Blood pheasant

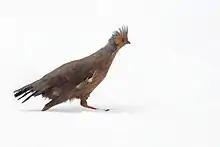
Female in Sikkim, India.

The blood pheasant has the size of a small fowl, about in length with a short, convex, very strong black bill, feathered between bill and eye, and a small crest of variously coloured feathers. The colour of the plumage above is dark ash, with white shafts, the coverts of the wings various tinged with green, with broad strokes of white through the length of each feather, the feathers of the chin deep crimson; on the breast, belly, and sides, feathers are lance-shaped, of various length, the tips green with crimson margins, collectively resembling dashes of blood scattered on the breast and belly. The tail consists of 12 subequal feathers, shafts white, rounded, the ends whitish, the coverts a rich crimson red.